Annie Smith Peck

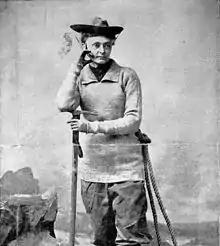
Annie Smith Peck wearing climbing clothing in 1911

In 1885, while pursuing her education in Europe, Peck discovered her enthusiasm for mountaineering. She ascended moderate-sized mountains in Europe and in the United States, including California's Mount Shasta in 1888, the summit of Cape Misenum in Italy and small mountain passes in Switzerland, including Theodul Pass at . While in Greece, she climbed Mount Hymettus and Mount Pentecus, which ranged between and .